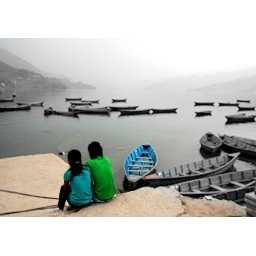
A couple sitting by the lake of Pokhara valley. I chopped the colors, obviously.